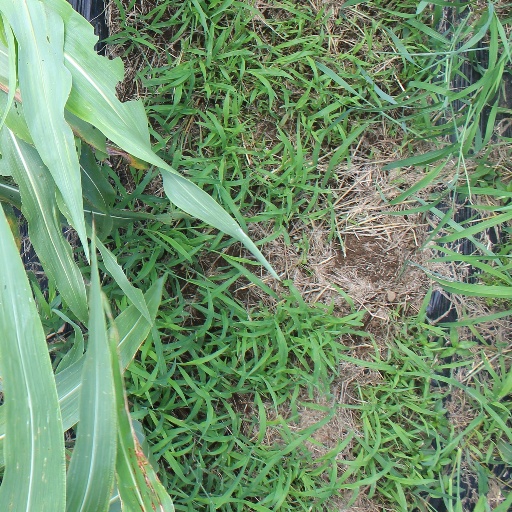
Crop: sorghum